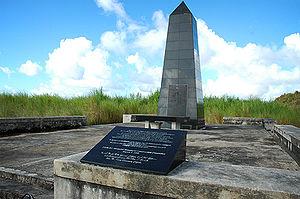
Asan, aussi connue sous le nom d'Asan-Maina, est l'une des dix-neuf villes du territoire des États-Unis de Guam.